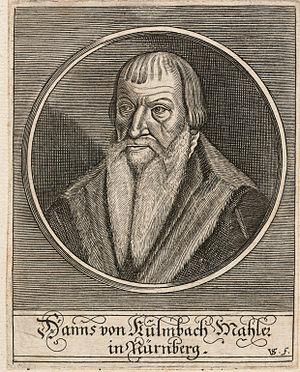
Hans von Kulmbach, appelé aussi de son vrai nom Hans Suess, Hans Süß ou Hans Süss, est un peintre, dessinateur et graveur allemand.